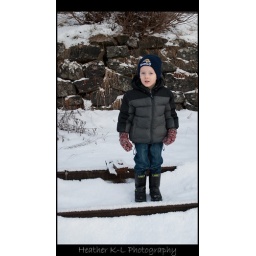
&amp;quot;I'm standing in the train tracks, Mom, look!&amp;quot;